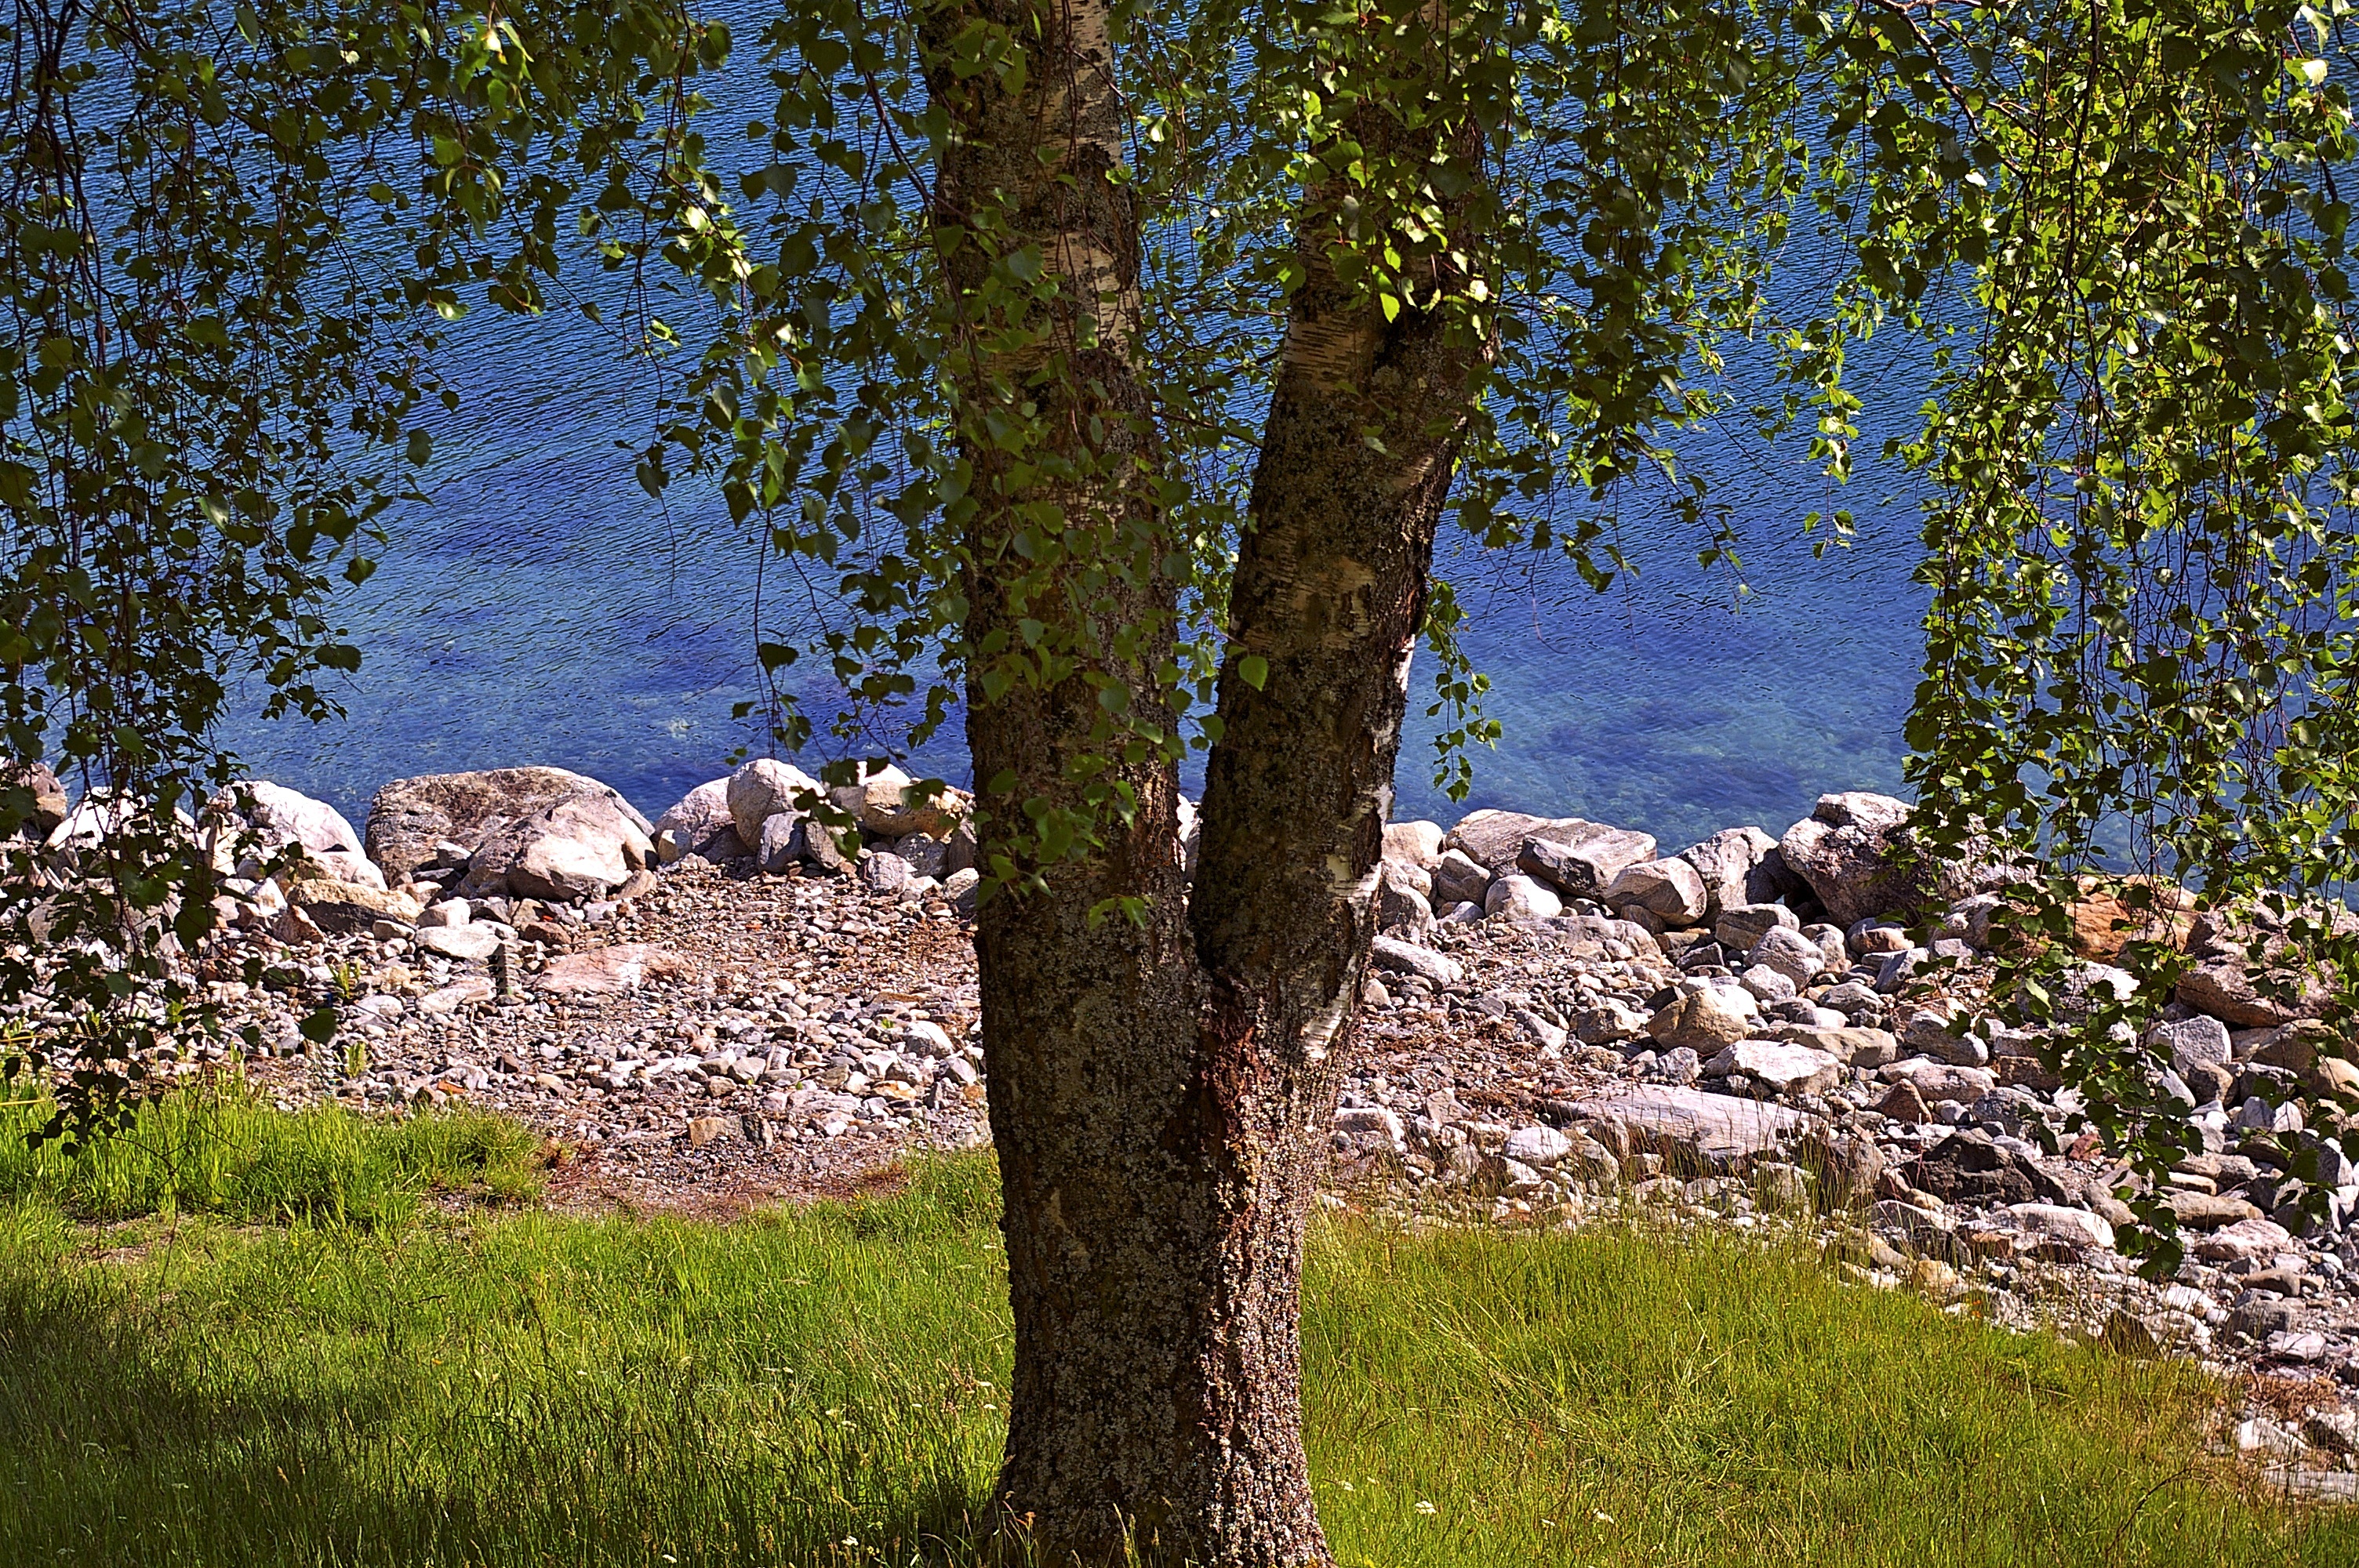
landscape, tree, water, nature, forest, rock, wilderness, mountain, trail, meadow, flower, view, valley, summer, bark, travel, live, idyllic, log, green, relax, peaceful, autumn, holiday, blue, rest, garden, leisure, ridge, deciduous tree, tribe, leaves, relaxation, background, holidays, break, rush, woodland, dreams, waters, idyll, ecosystem, norway, harmony, recovery, blue water, plot, feel at home, holiday house, holiday mood, summer house, holiday home, woody plant